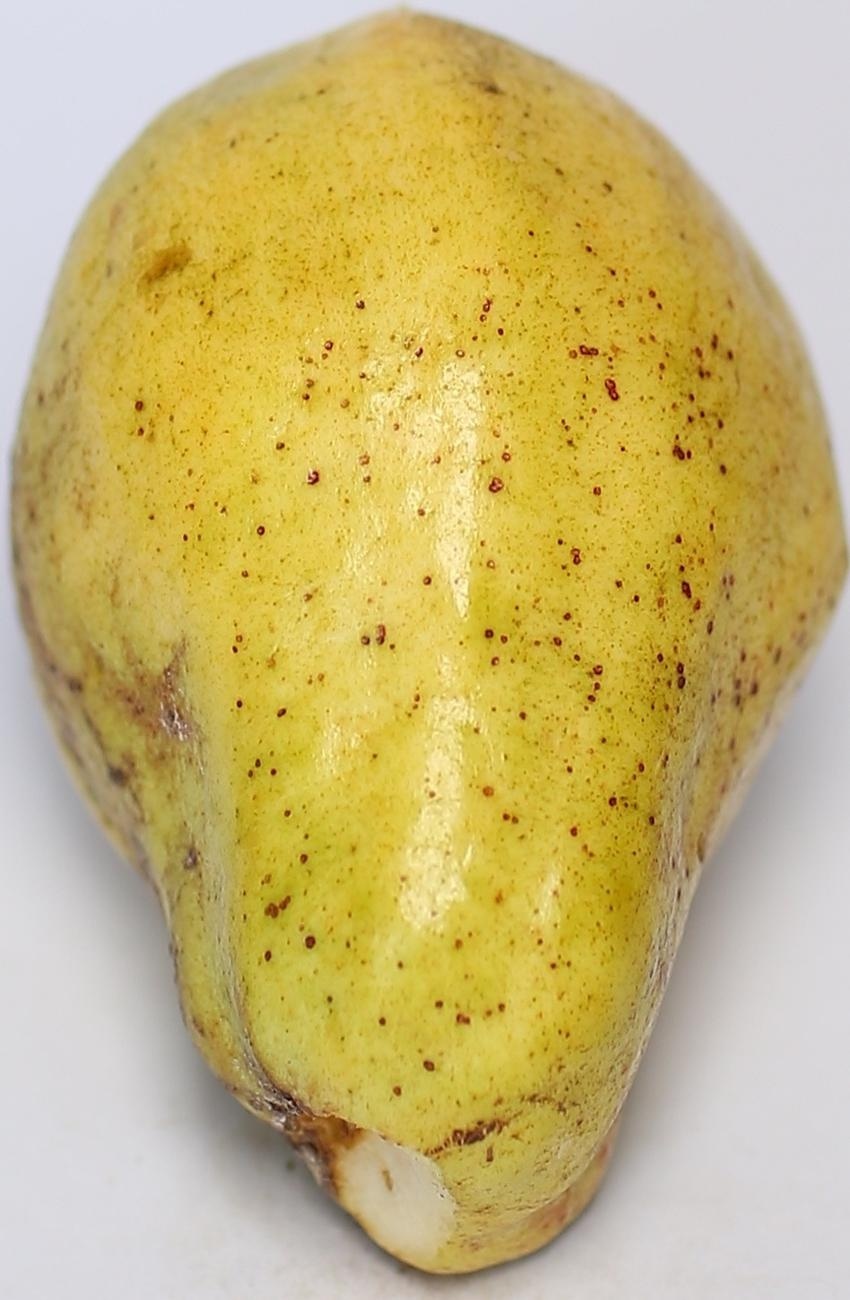
Maturity: ripe
Variety: local-sindhi